John, King of England

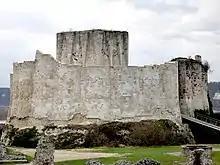
The donjon of Château Gaillard; the loss of the castle would prove devastating for John's military position in Normandy

The political turmoil continued. John began to explore an alliance with King Philip II of France, who had returned from the crusade in late 1191. John hoped to acquire Normandy, Anjou and the other lands in France held by Richard in exchange for allying himself with Philip. John was persuaded not to pursue an alliance by his mother. Longchamp, who had left England after Walter's intervention, now returned, and argued that he had been wrongly removed as justiciar. John intervened, suppressing Longchamp's claims in return for promises of support from the royal administration, including a reaffirmation of his position as heir to the throne. When Richard still did not return from the crusade, John began to assert that his brother was dead or otherwise permanently lost. Richard had in fact been captured shortly before Christmas 1192, while en route to England, by Duke Leopold V of Austria and was handed over to Emperor Henry VI, who held him for ransom. John seized the opportunity and went to Paris, where he formed an alliance with Philip. He agreed to set aside his wife, Isabella of Gloucester, and marry Philip's sister, Alys, in exchange for Philip's support. Fighting broke out in England between forces loyal to Richard and those being gathered by John. John's military position was weak and he agreed to a truce; in early 1194 the King finally returned to England, and John's remaining forces surrendered. John retreated to Normandy, where Richard finally found him later that year. Richard declared that John—despite being 27 years old—was merely "a child who has had evil counsellors" and forgave him, but removed his lands with the exception of Ireland.